Colotti Trasmissioni

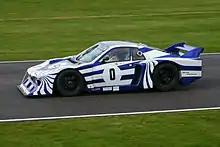
Lancia Beta Montecarlo Group 5

Colotti Trasmissioni was also active in the Rally sector, by developing a new kind of limited-slip center differential for four-wheel drive competition cars. This torque splitting/proportioning device is patented as "Split-Diff".